Planet X (novel)

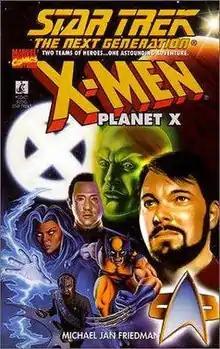

Planet X is a 1998 "Star Trek" novel by Michael Jan Friedman that is a crossover between the X-Men comic book series and the characters of "". A "New York Times" bestseller, it was a sequel to an earlier crossover, detailed in the Marvel Comics one-shot "Star Trek: The Next Generation/X-Men" #1 (which was itself similar to an earlier "Star Trek/X-Men" crossover comic, where a slightly different team of X-Men encountered the characters of ). The novel hinted at an attraction between Jean-Luc Picard and Ororo Munroe (Storm) and made a forward-looking reference to the (then-uncast) "X-Men" feature film by remarking on the uncanny resemblance between Picard and Xavier, as the two converse via the holodeck after a reasonable facsimile of Xavier is programmed into it; (both characters were played by Patrick Stewart in "" and the "X-Men" film series). The author stated that "The book sold very, very well".